Yasmin (2004 film)

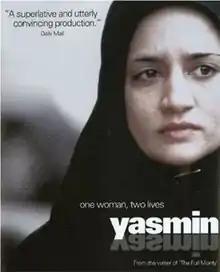

Yasmin is a 2004 drama film directed by Kenneth Glenaan, written by Simon Beaufoy and starring Archie Panjabi and Renu Setna. It is set amongst a British Pakistani community in parts of Keighley, West Yorkshire before and after the events of the September 11 attacks.